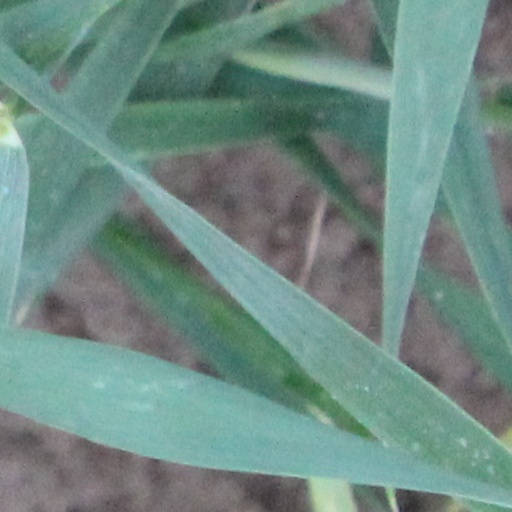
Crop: wheat